List of hominoids

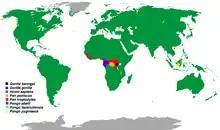
World map

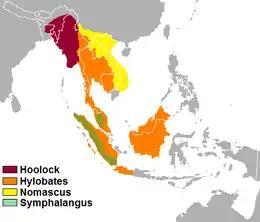
Map of southeastern Asia

The superfamily Hominoidea consists of two extant families: Hominidae and Hylobatidae. Hominidae is divided into two subfamilies: Homininae, containing five species divided between three genera, and Ponginae, containing three species in a single genus. Hylobatidae contains twenty species in four genera.